Michael John Flannigan

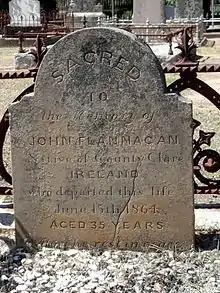
The 1864 sandstone headstone of John Flanagan, at the foot of the larger family grave in Section E4 no.14244 of the White Hills Cemetery, Bendigo

Margaret suffered many losses in her long life. Her husband John Flanagan died of 'phthisis' (tuberculosis) on 15 June 1864; her daughter Mary Ellen died on 20 June 1865, and Bridget died on 25 April 1867. Her second husband, William Higgs, lived until 1898 or 1899, and whilst mourning him Margaret also had to bury her brother-in-law, Thomas Flanagan.